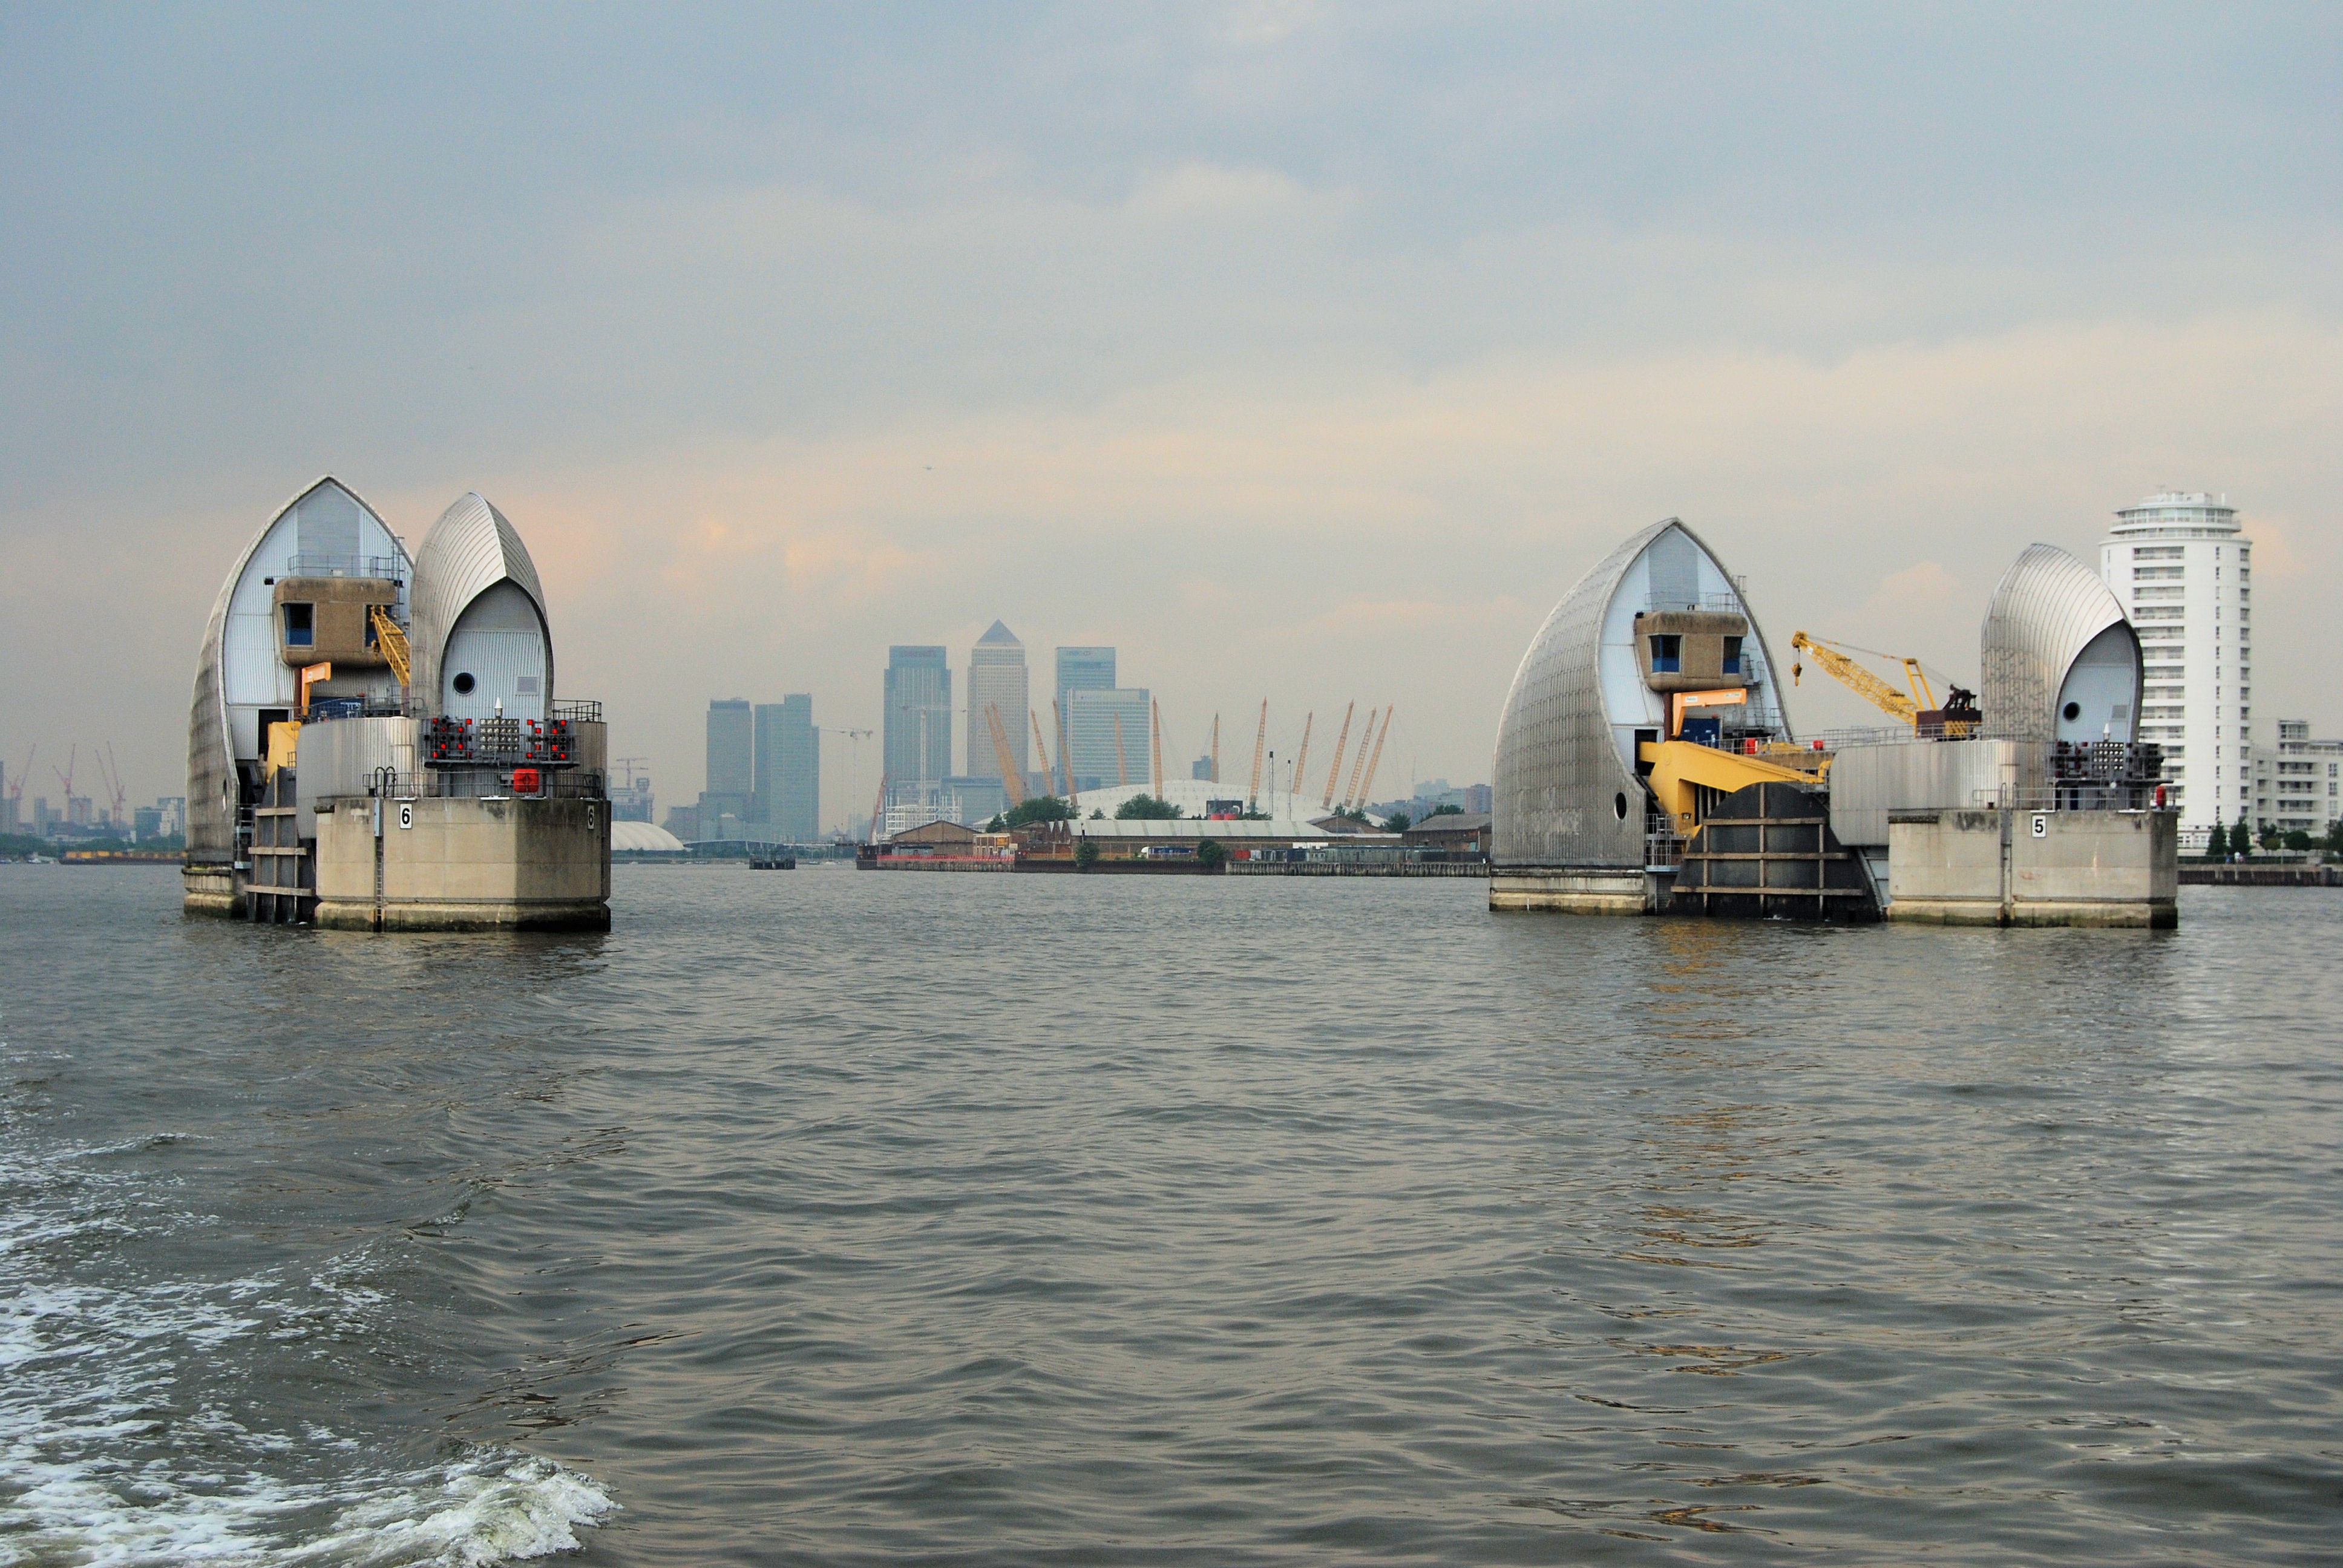
sea, boat, city, skyscraper, ship, transport, vehicle, sailing, bay, harbor, business, port, cargo ship, waterway, ferry, london, sail, channel, tugboat, watercraft, river thames, fishing vessel, freight transport, canary wharf, flood barrier